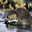
Label: beaver